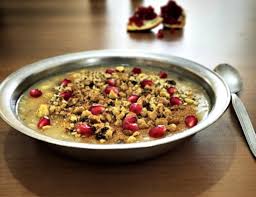
Yemek: asure